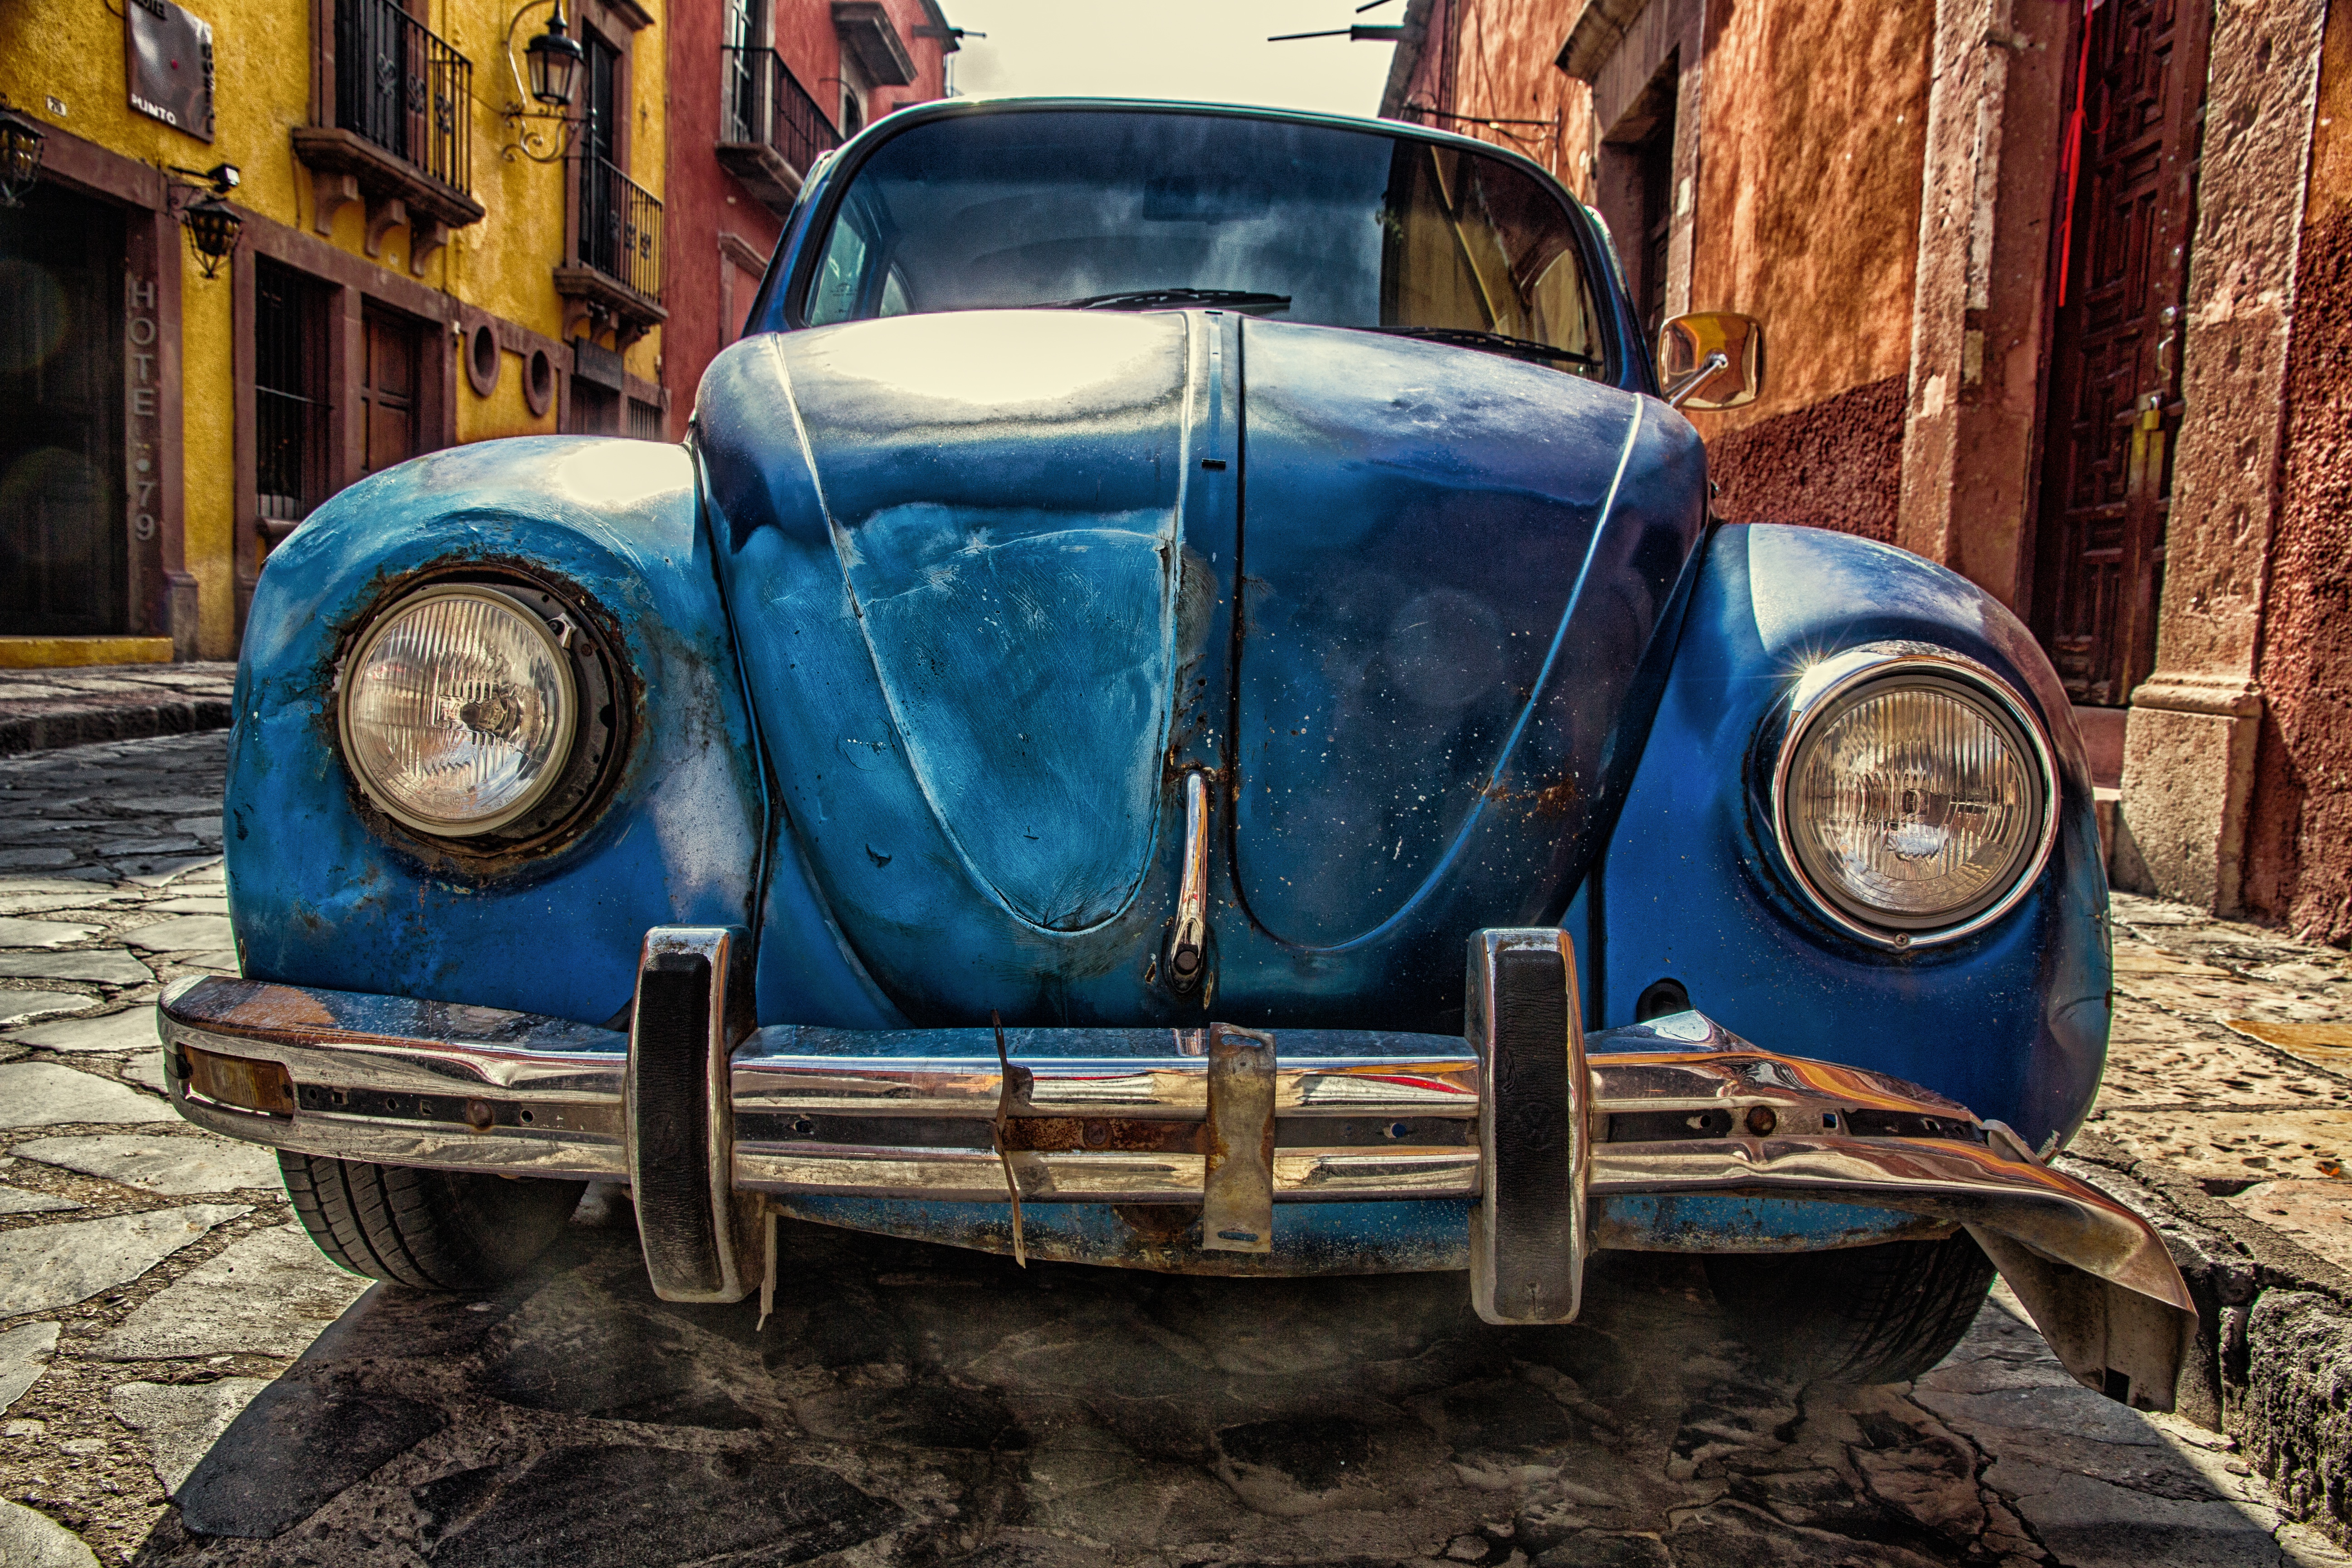
car, vintage, volkswagen, old, vehicle, blue, motor vehicle, vintage car, mexico, classic, antique car, off road vehicle, land vehicle, volkswagen beetle, automobile make, compact car, automotive design, off roading, mid size car, subcompact car